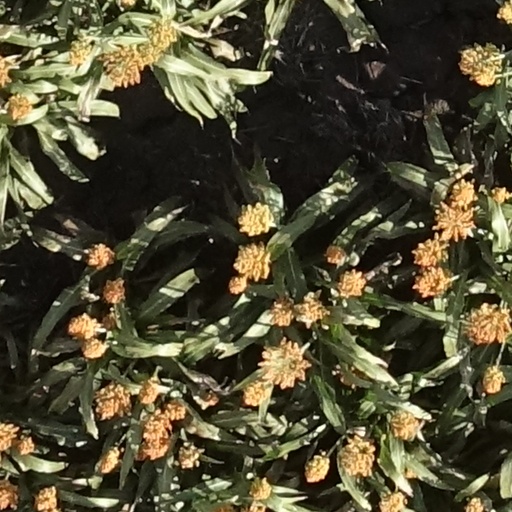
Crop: sorghum